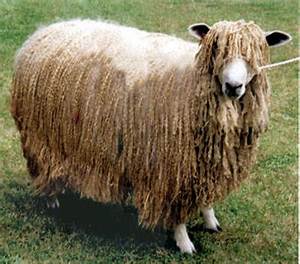
Label: pecora